Domenico Monegario

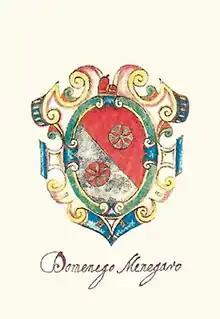
Coat of arms of Domenico Menegario

Domenico Monegario was the traditional sixth Doge of Venice (756–764).